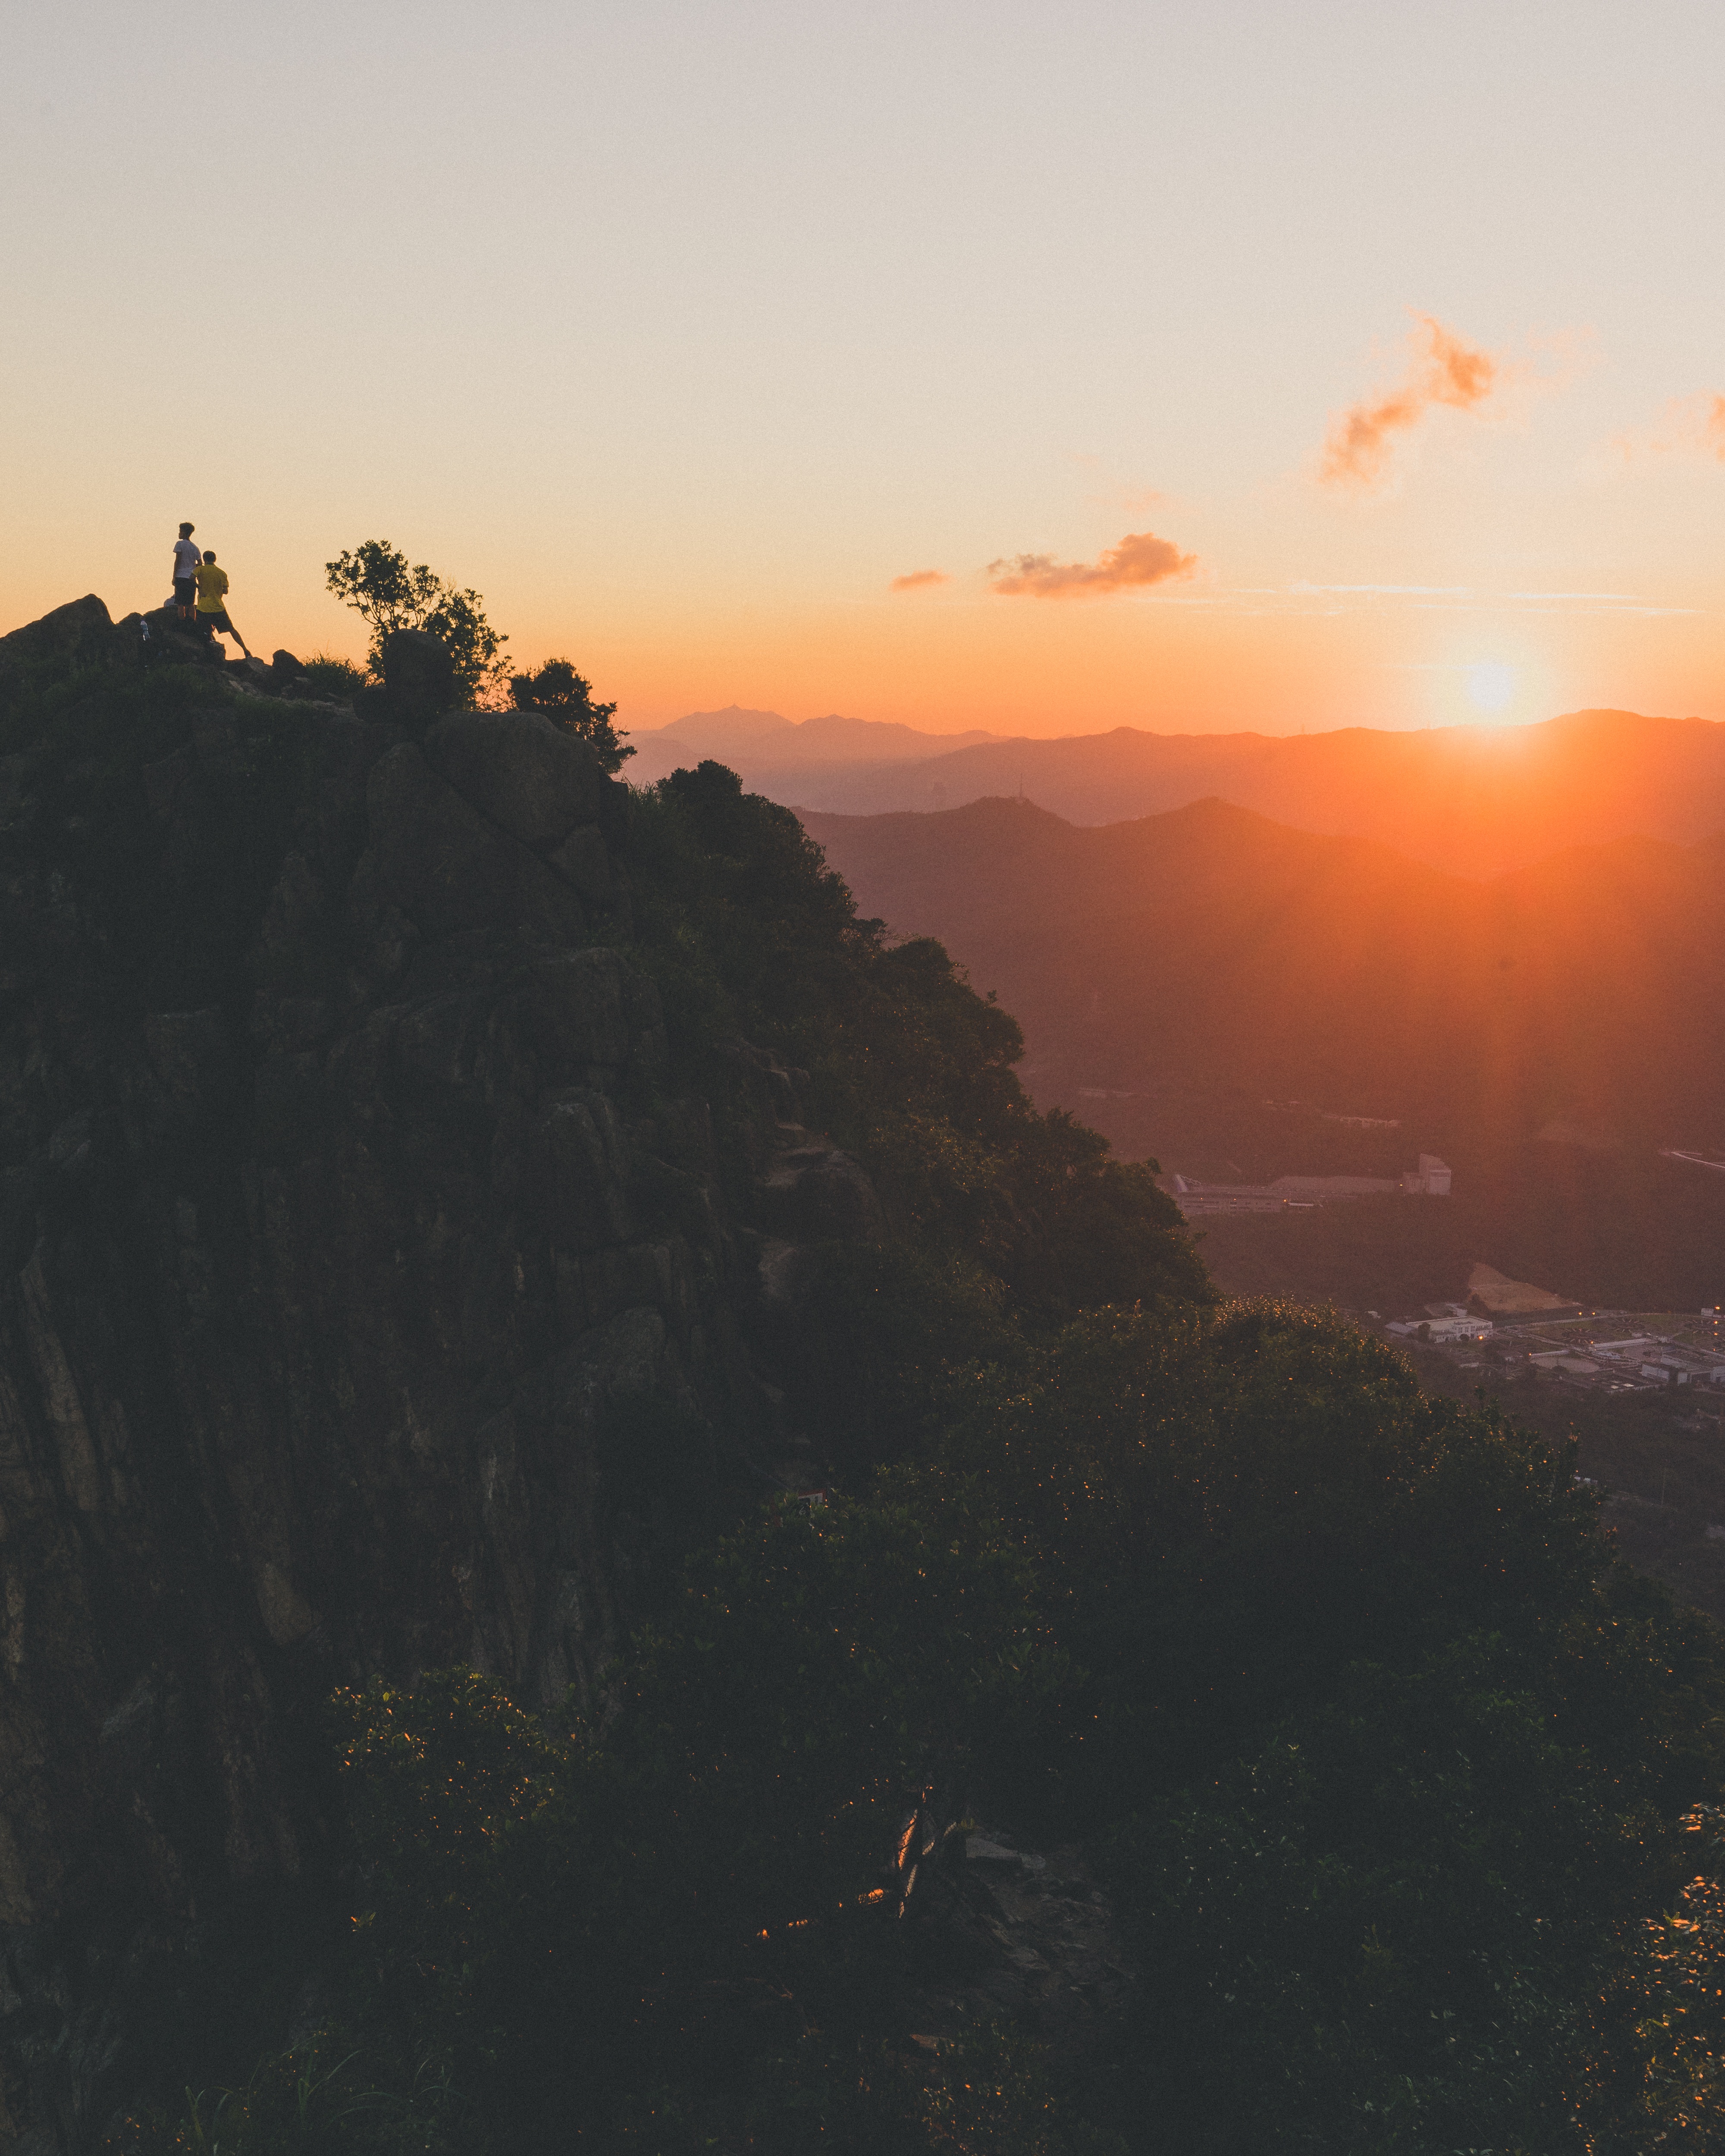
horizon, mountain, sun, sunrise, sunset, sunlight, morning, hill, dawn, dusk, evening, atmospheric phenomenon, mountainous landforms